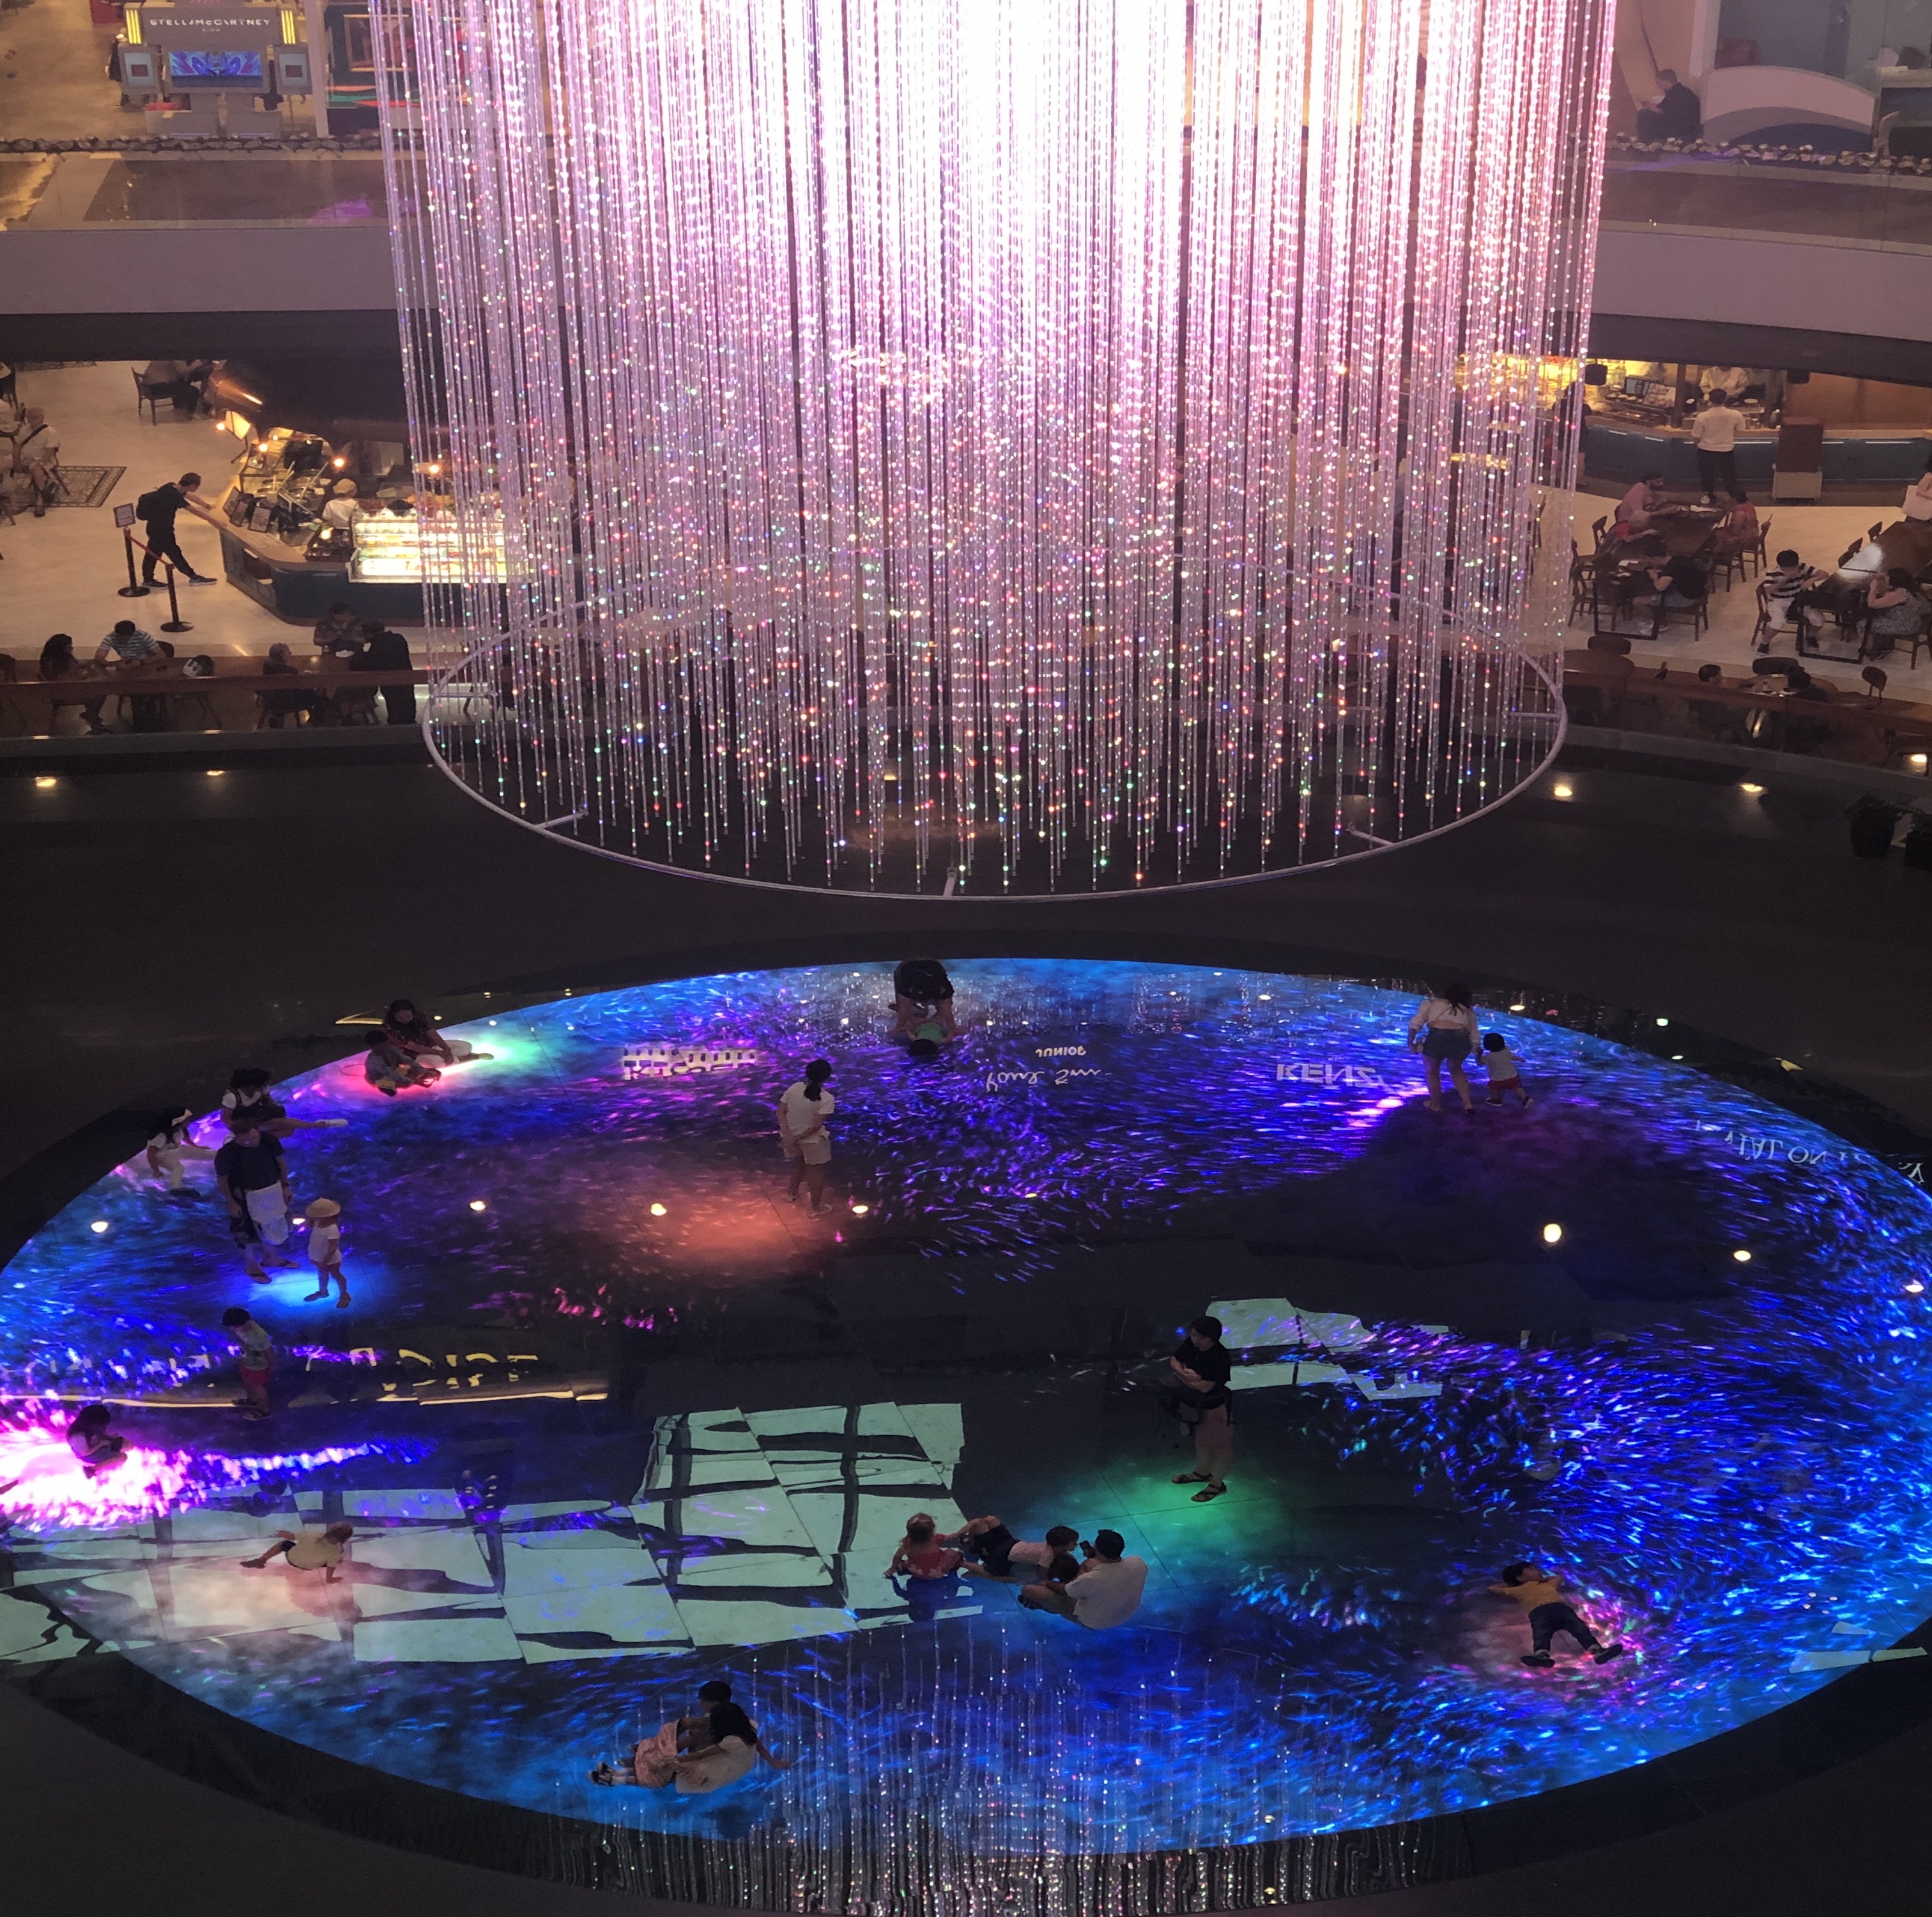
led, lights, tall, hanging, display, singapore, water, blue, liquid, purple, light, world, fountain, lighting, fluid, art, landmark, water feature, Visual effect lighting, electric blue, space, city, entertainment, decoration, reflection, glass, event, night, circle, midnight, magenta, darkness, landscape lighting, electricity, leisure, light fixture, Transparent material, font, interior design, tourist attraction, symmetry